Royton

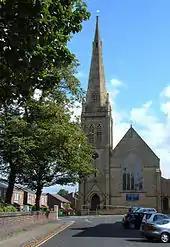
The Parish Church of St Paul, Royton is in the Anglican Diocese of Manchester.

Historically, Royton's only landmark was Royton Hall, the township's former manor house which was inhabited by local dignitaries from its construction (in as early as the 13th century) to 1814. Part of the hall was erected during the 16th century, but the east wing was crafted in the Elizabethan or Jacobean architectural style. In 1794 it was described as "pleasantly seated in a deep valley, surrounded by high grounds. It is a firm, well built stone edifice of ancient date".